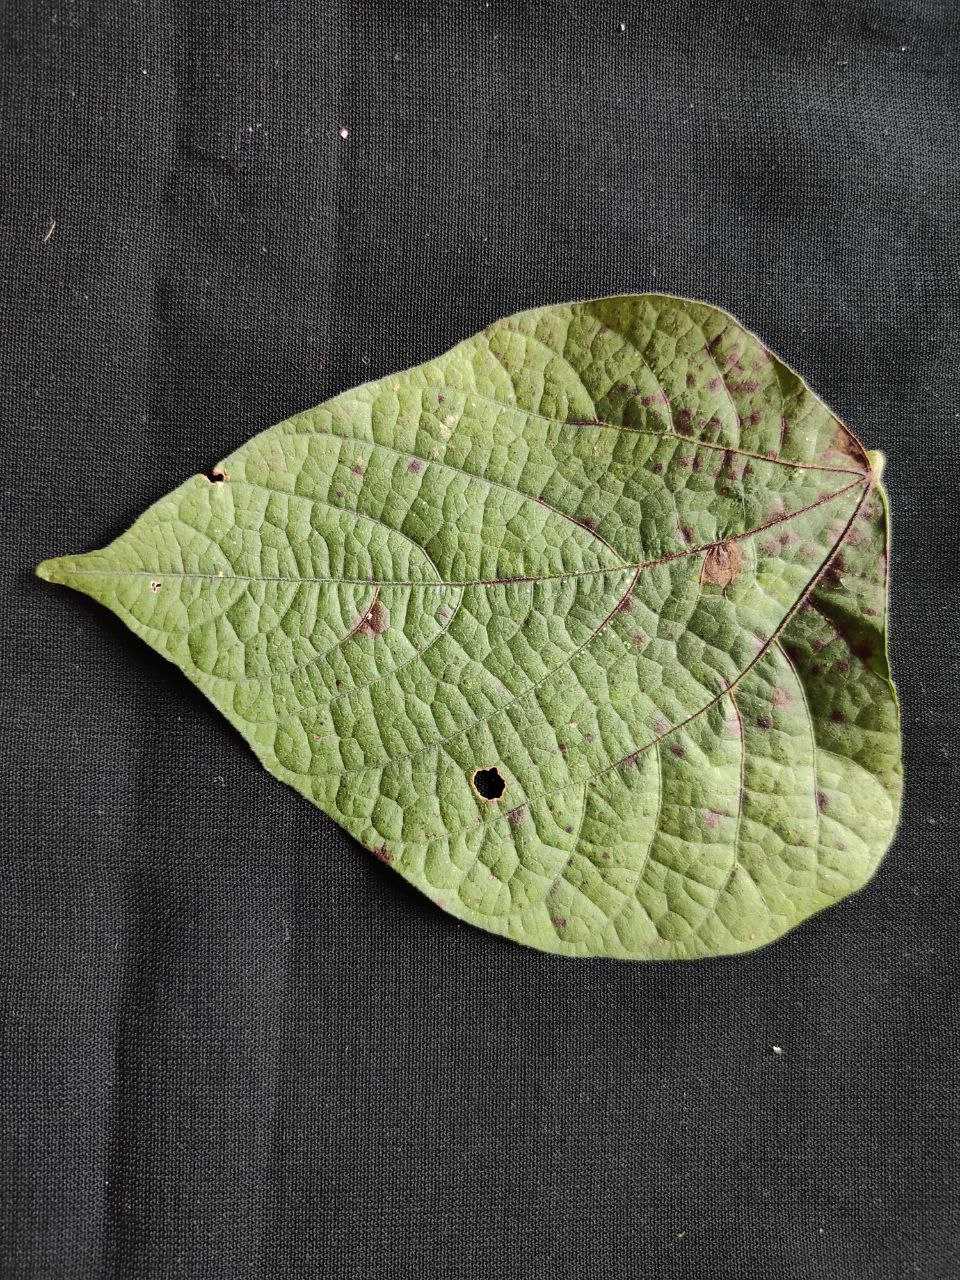
Crop: bean
Leaf condition: Rust